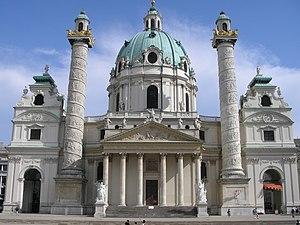
Autriche, Vienne, Église Saint-Charles-Borromée Polski: Kościół św. Karola Boromeusza (Karlskirche) w Wiedniu